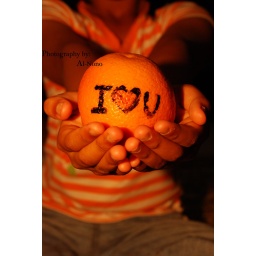
main fruit for early in the morning...HEALTY girl ** ^_^model : my 7ayatii 3shooshtaken / edit : by me